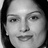
Emotion: neutral